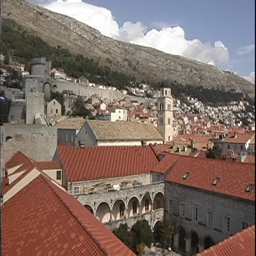
a bird 's - eye view of a city near a mountain , with red tiled roofs visible in the foreground